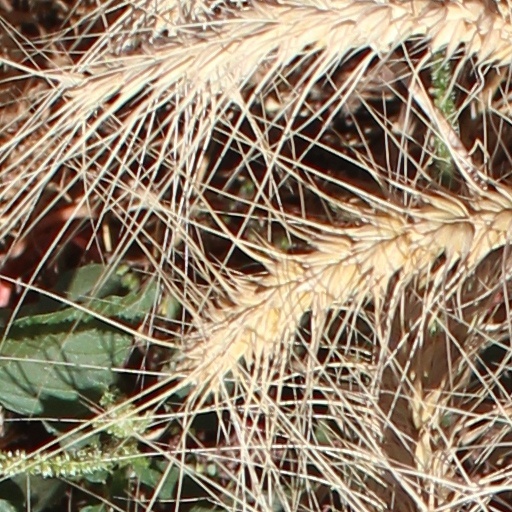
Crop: wheat